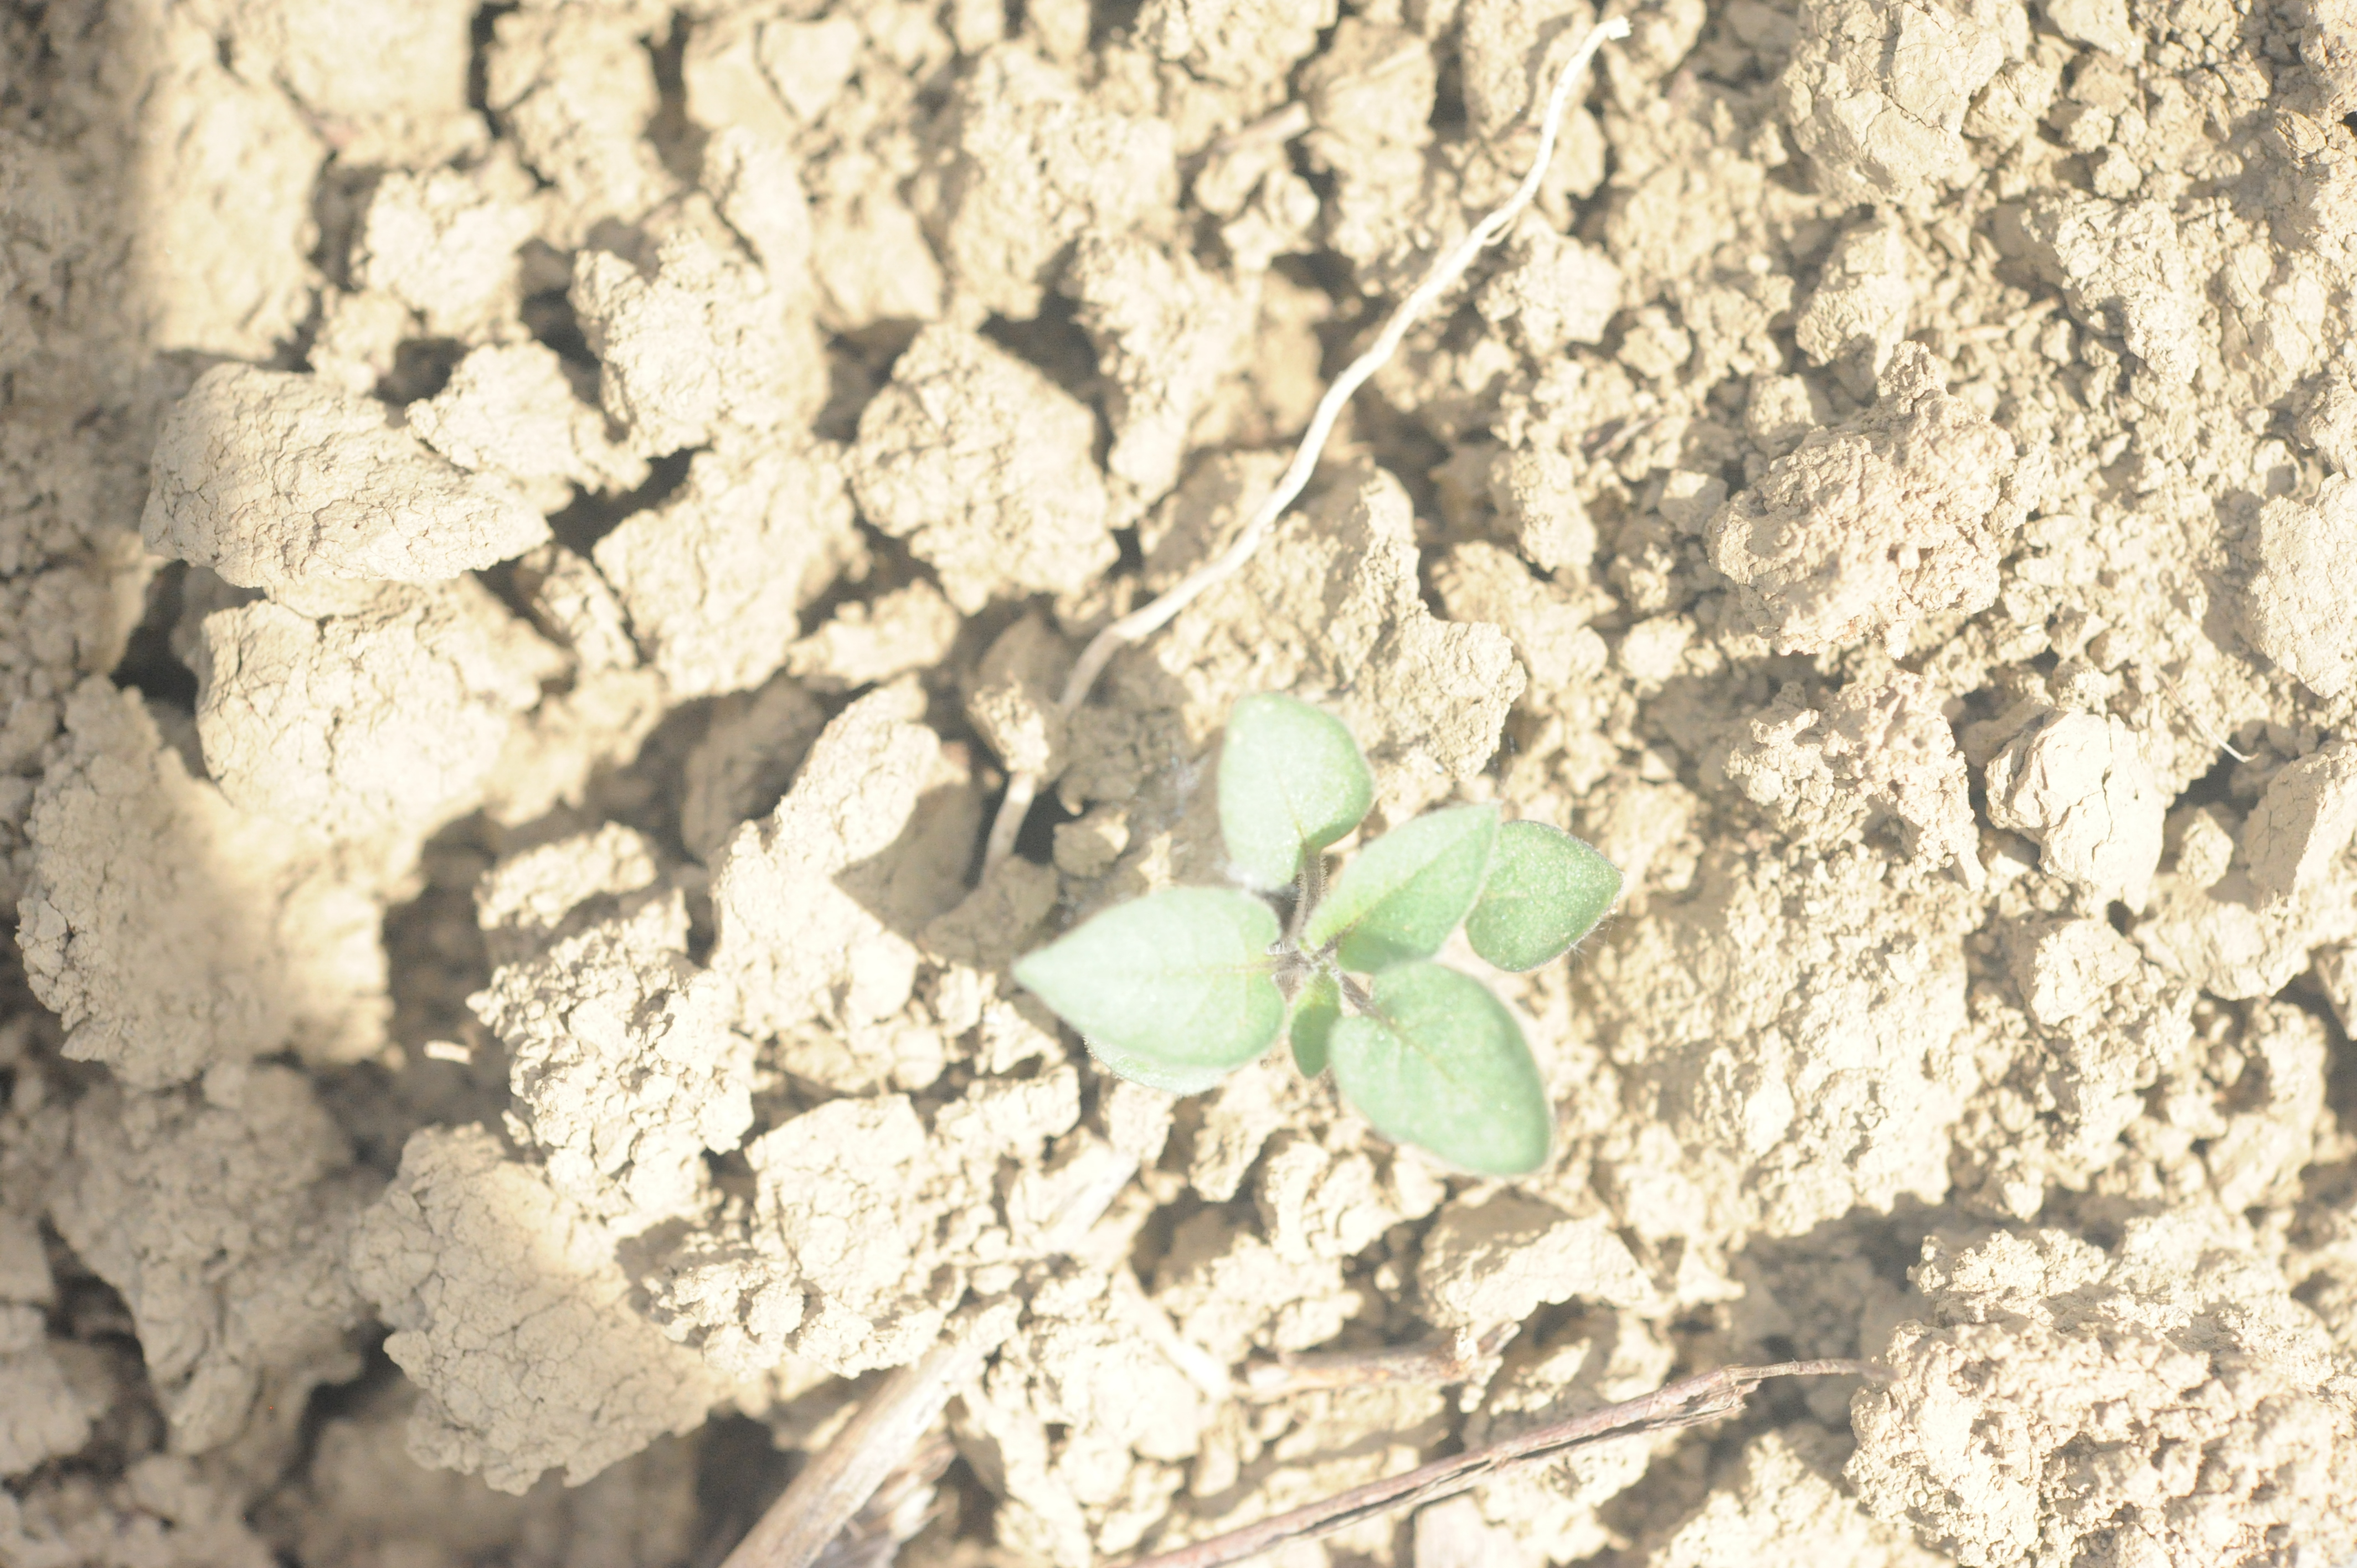
Label: black_nightshade